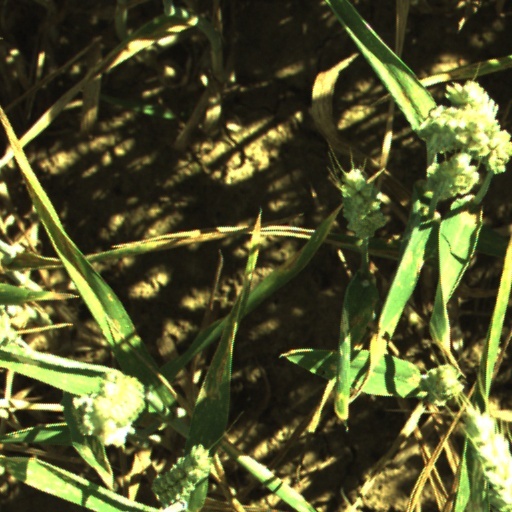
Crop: wheat